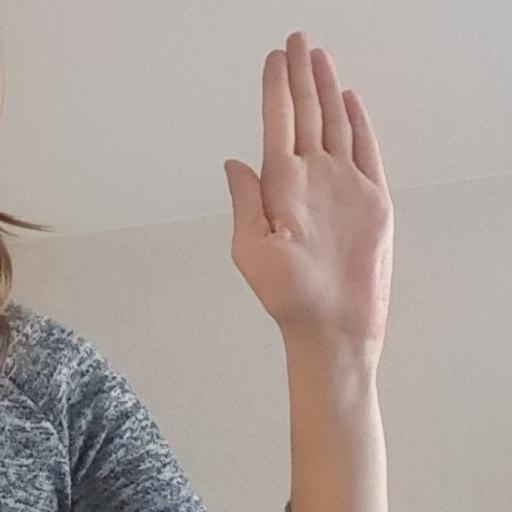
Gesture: stop